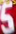
Number: 5